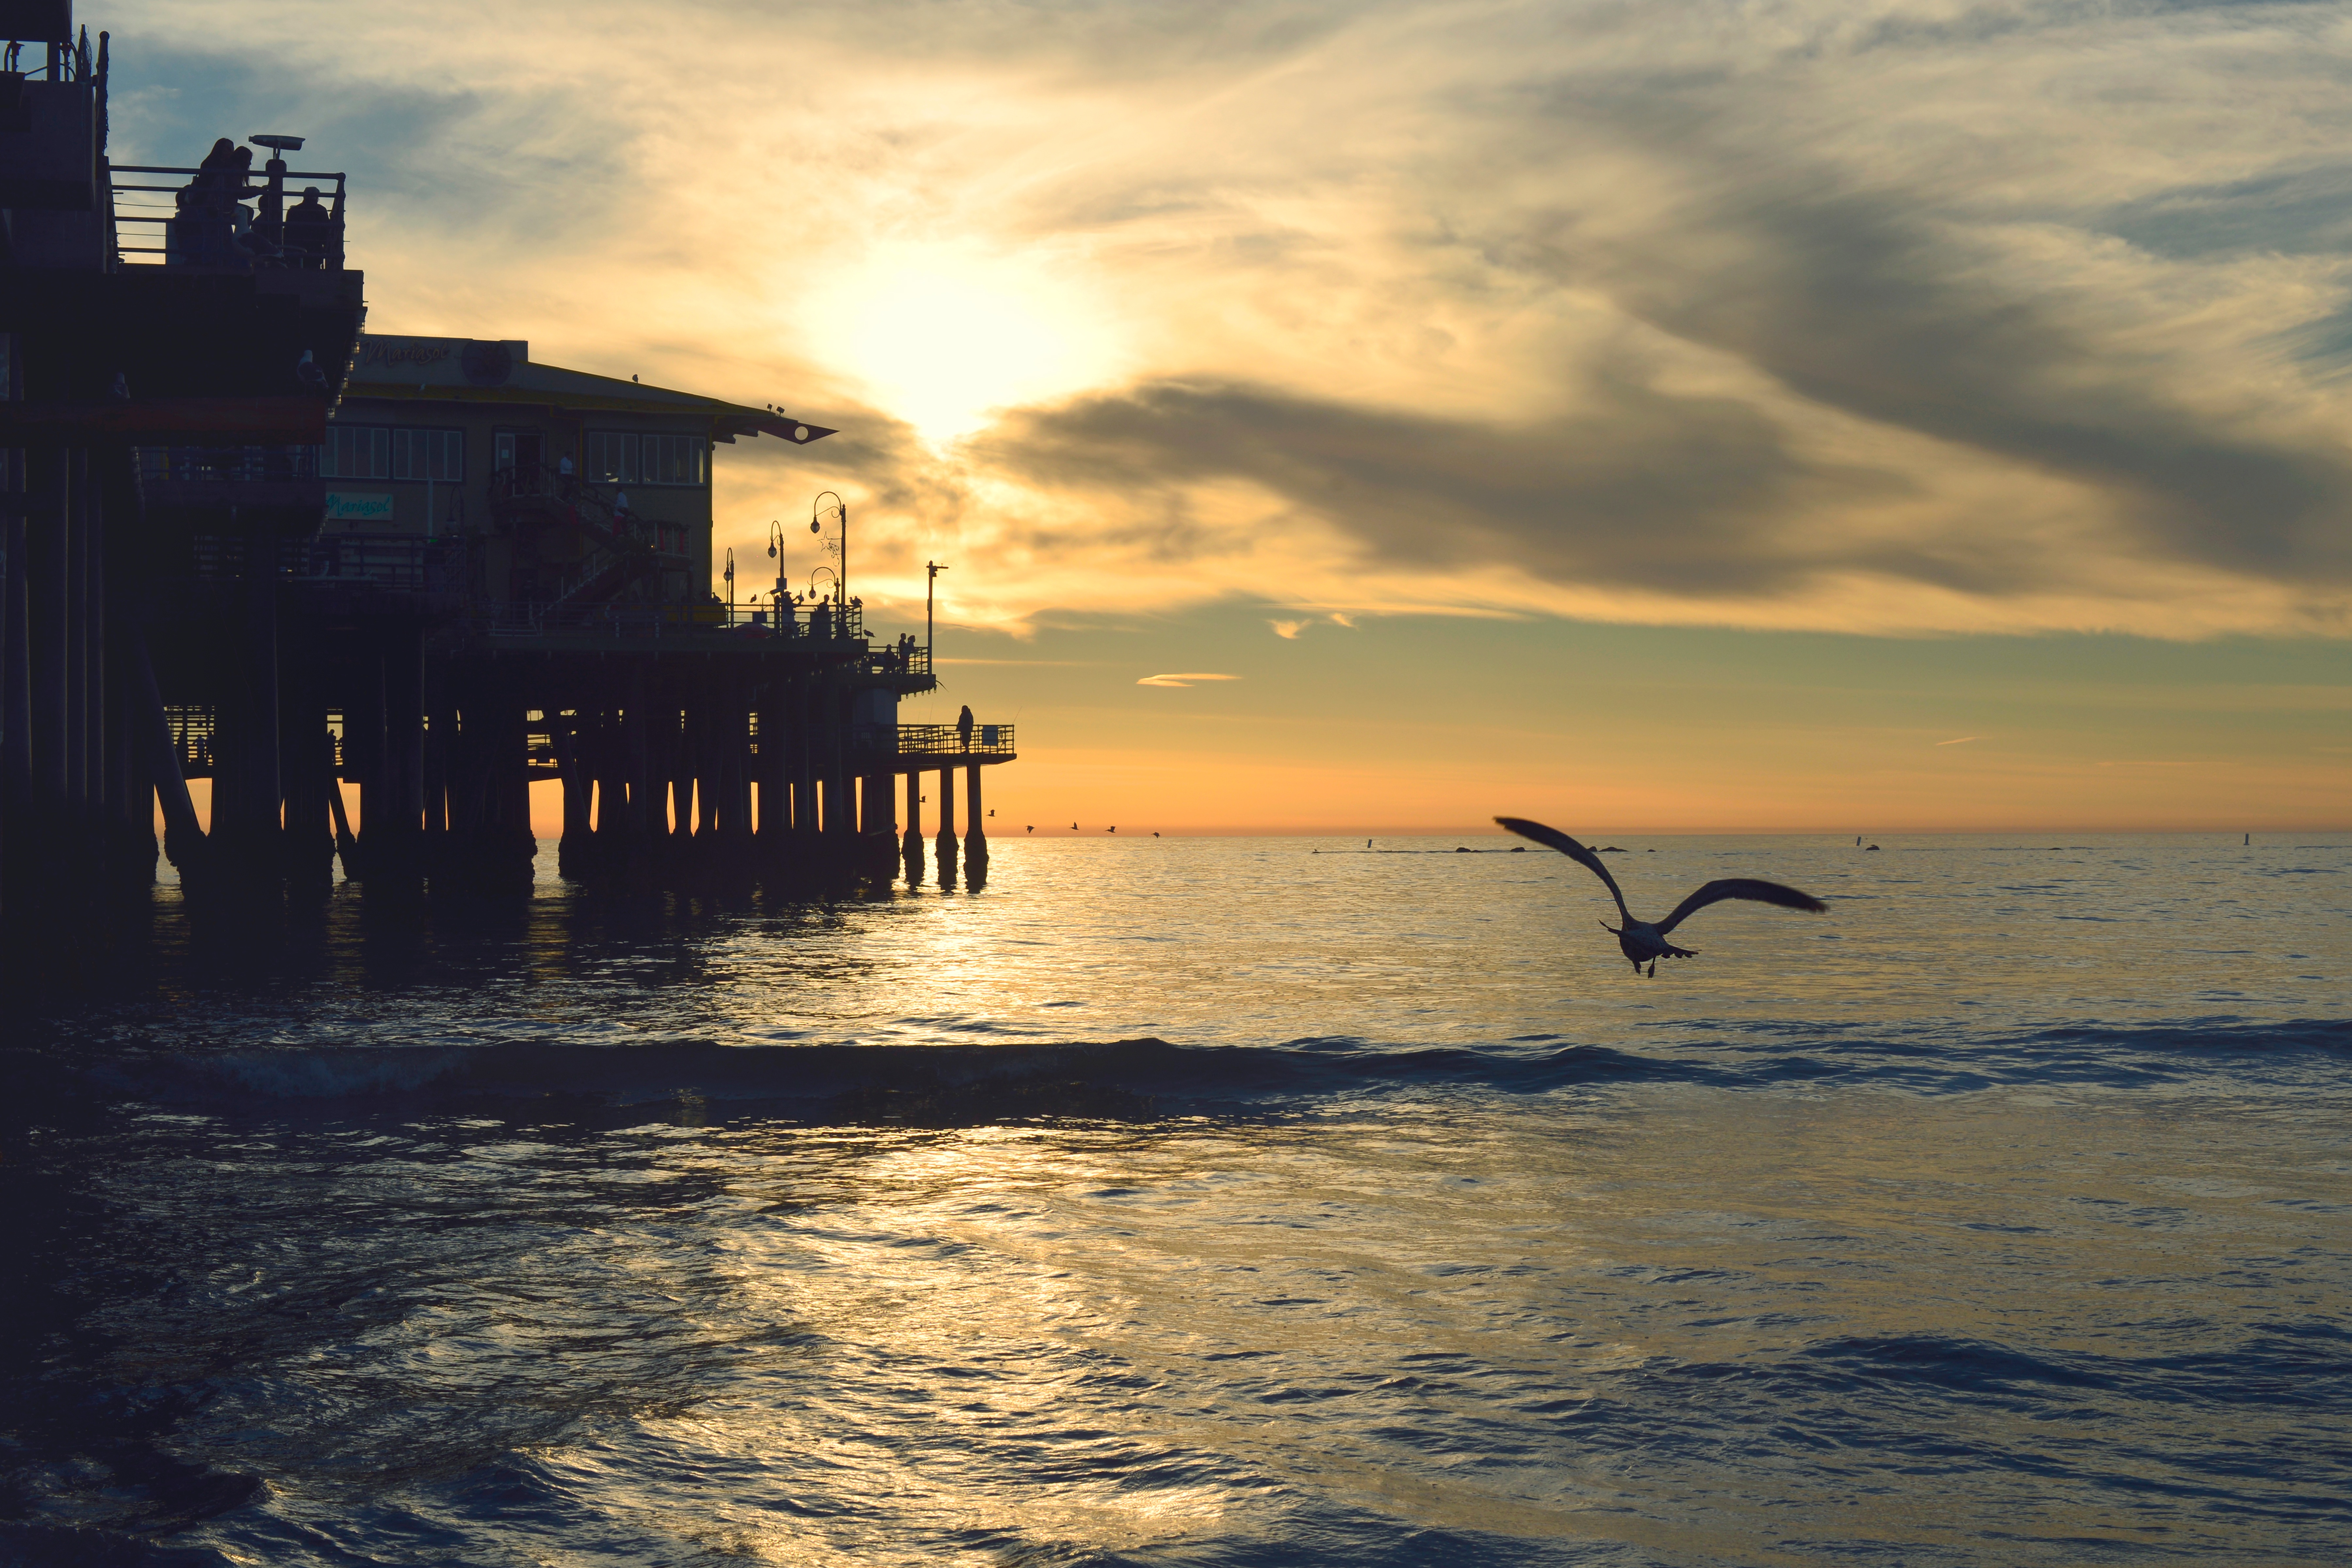
beach, sea, coast, ocean, horizon, cloud, sunrise, sunset, morning, shore, wave, dawn, pier, seagull, dusk, evening, reflection, gull, bay, wind wave